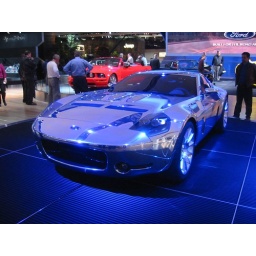
ford concept car in chrome. naias 2005. in case you wondered what the face looks like.